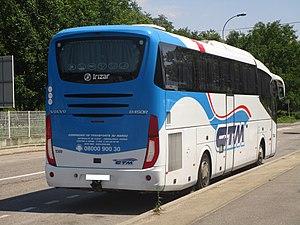
An Irizar i6 (n°5309 of the CTM) in Avenue des Landiers (Chambéry, France) on June 19, 2017. Français